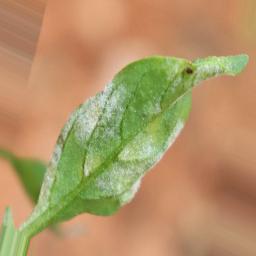
Label: powdery mildew